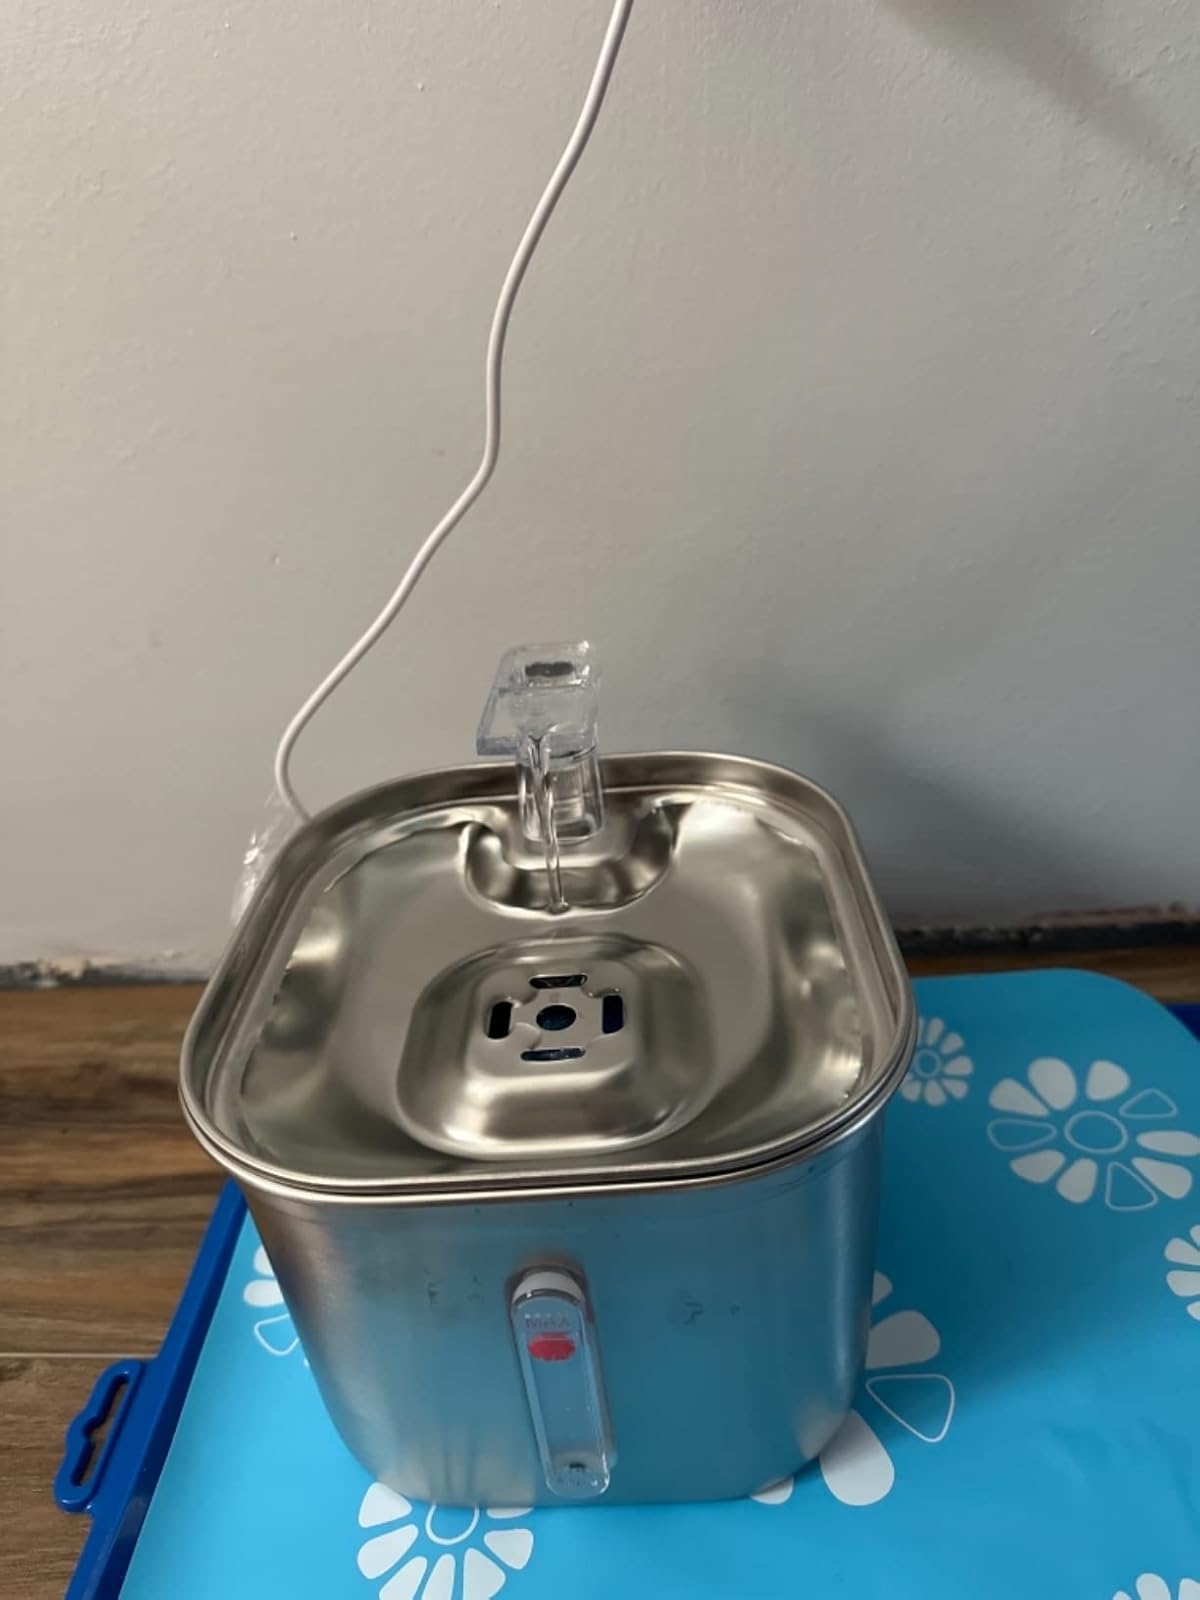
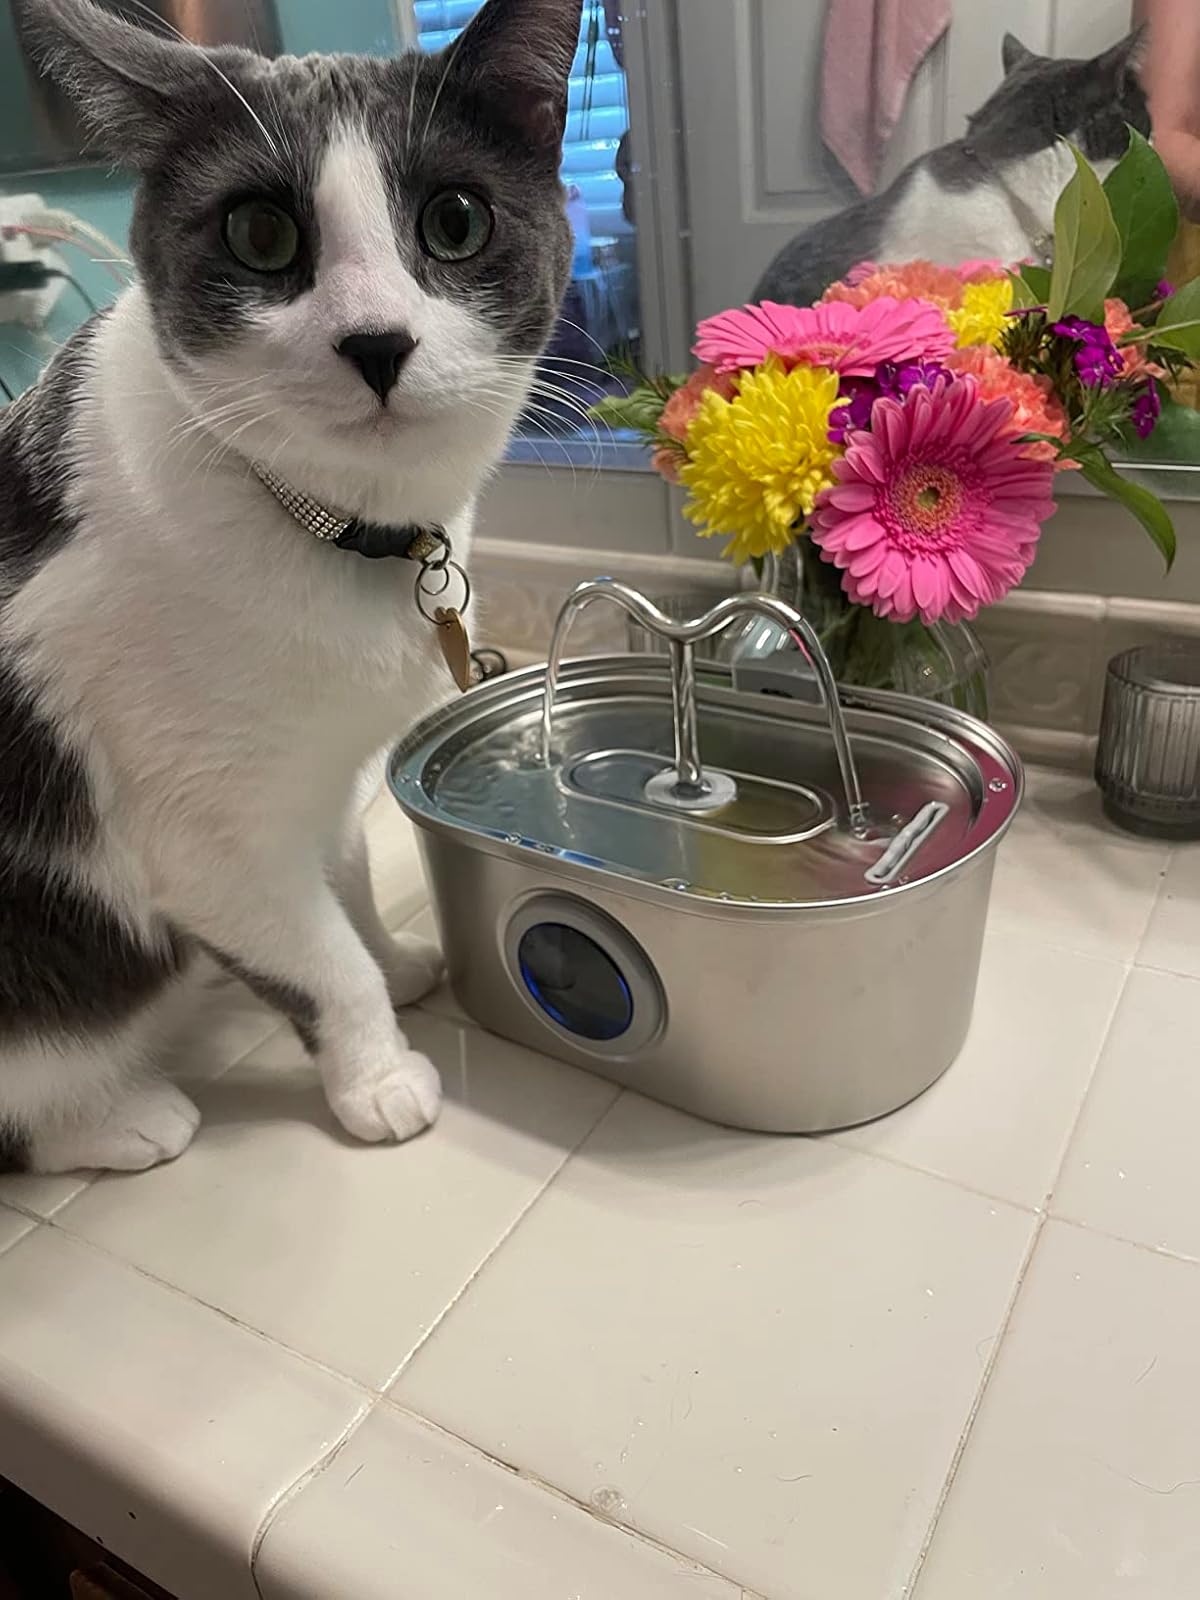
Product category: items_bowl
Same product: no